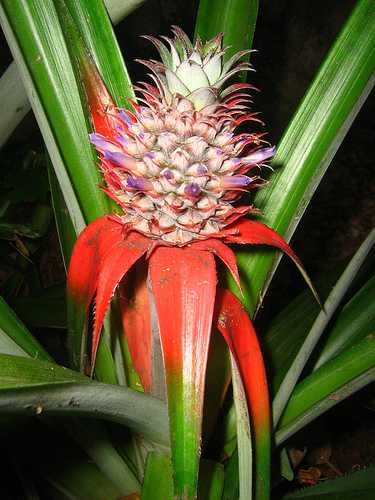
Label: Pineapple